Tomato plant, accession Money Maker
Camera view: bottom (45 deg); turntable rotation: 120 degrees
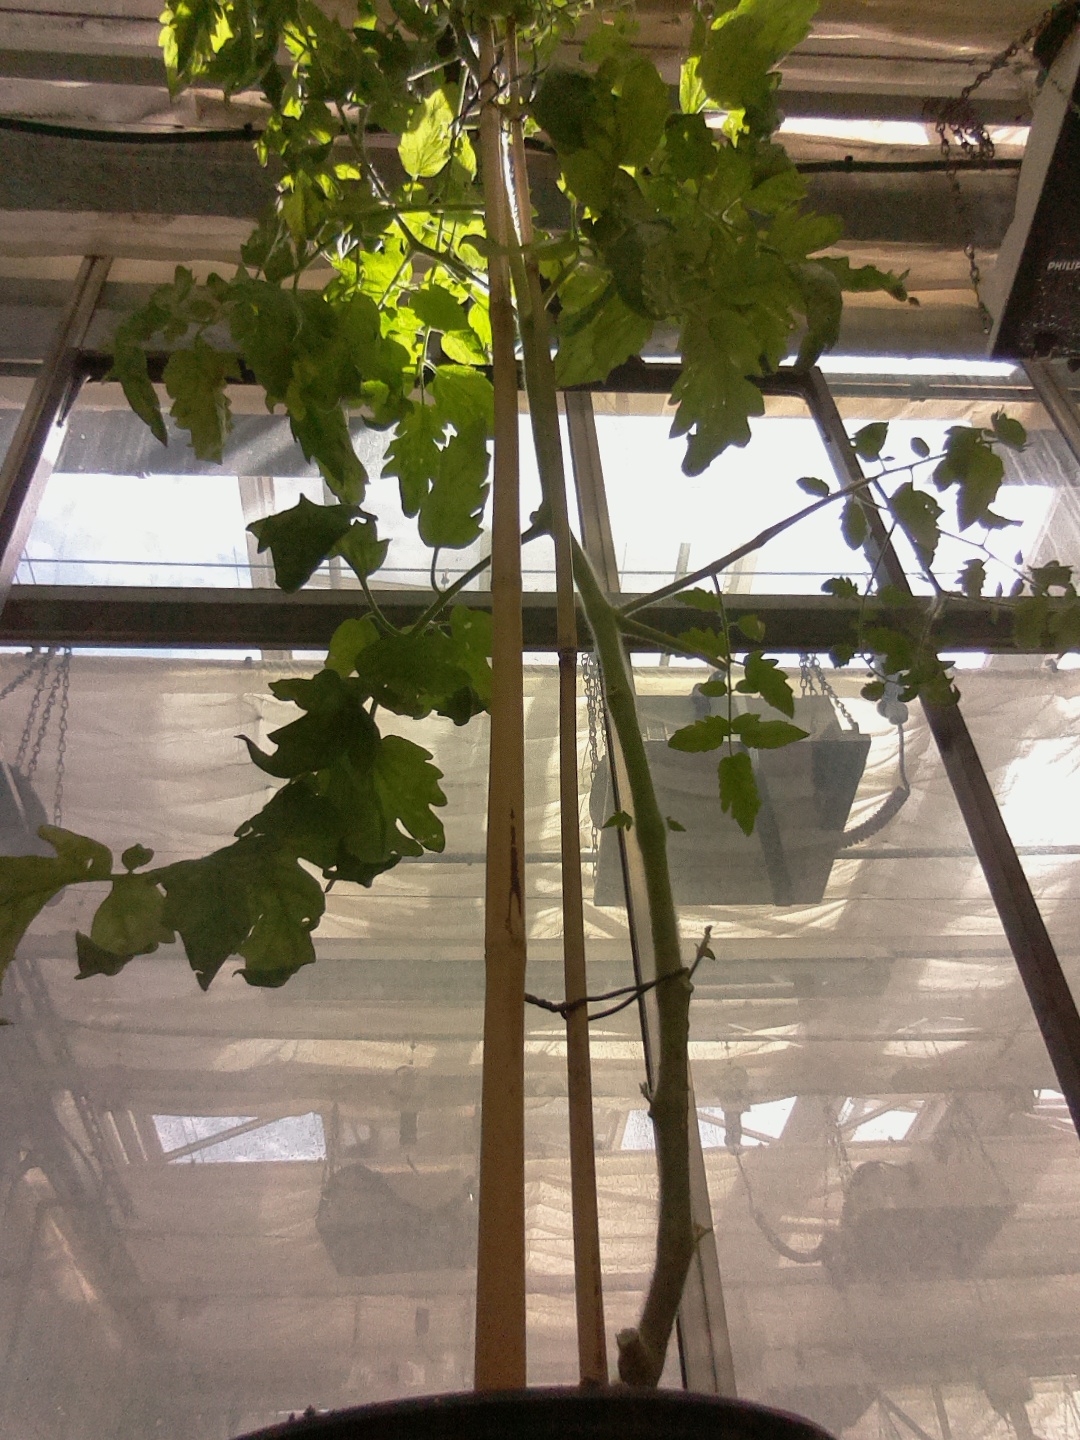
BBCH growth stage 83: 30%-40% of fruits show typical fully ripe color